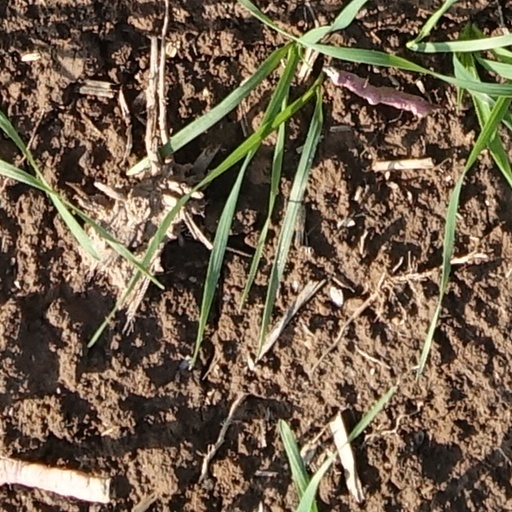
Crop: wheat